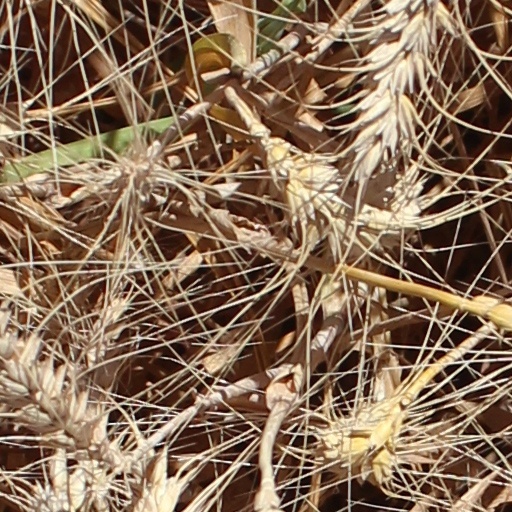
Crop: wheat